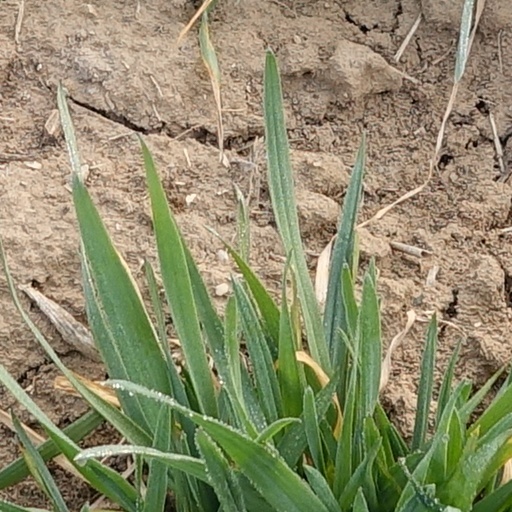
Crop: wheat